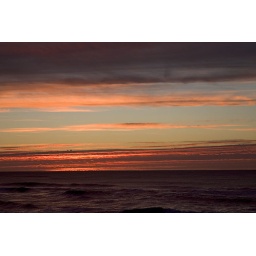
A series of red-orange lines results from the clouds after sunset over the ocean